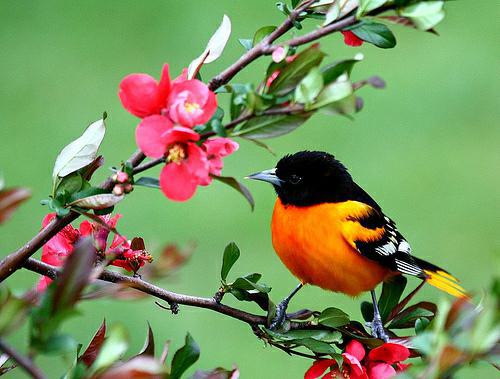
A photo of a baltimore oriole